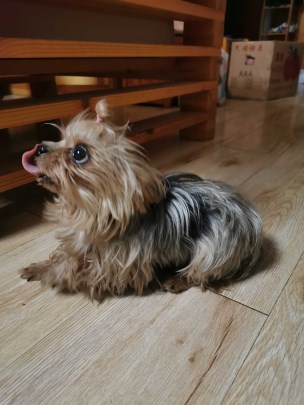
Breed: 340-n000120-Yorkshire_terrier